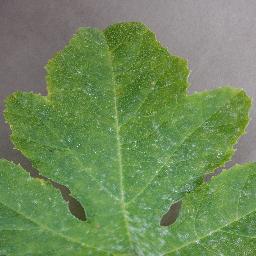
Label: Squash___Powdery_mildew